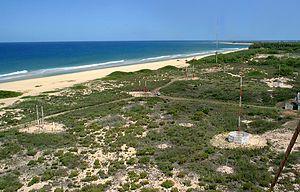
WWVH est l’indicatif téléphonique de la station de transmission de l'heure légale par ondes courtes de l’U.S. National Institute of Standards and Technology, située à Kekaha, sur l’île de Kauai, dans l’état de Hawaï.